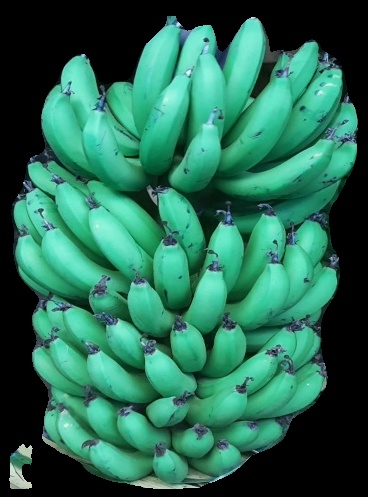
Variety: pachbale
Grade: grade1